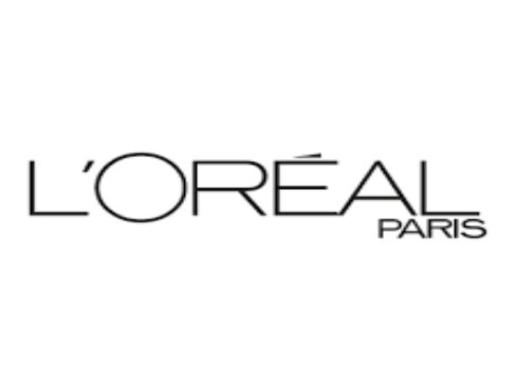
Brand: loreal
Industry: Necessities